Gaunless Bridge

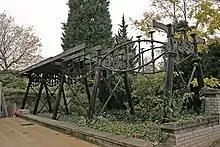
Part of the bridge on display in the car park of the National Railway Museum, York

By 1901 the bridge was overloaded by the increasing weight of coal wagons. It was dismantled and removed, but kept in storage at Brusselton Colliery. The original stone abutments were kept, although with recesses cut into them to accept new plate girders. When the York Railway Museum was opened at Queen Street in 1927, the bridge was re-assembled in commemoration of the centenary of the S&DR. From 1975, it was on display in the car park of the National Railway Museum, York, for many years carrying a coal wagon of the original chaldron style. The bridge has now spent longer on display as a museum artefact than it did in service as a bridge. In 2023 the bridge was again dismantled and re-erected at the Locomotion Museum, Shildon, where it is much closer to its original location.